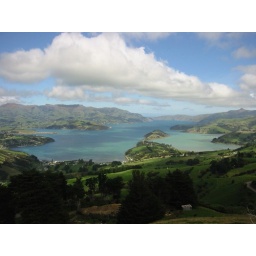
Akaroa harbour with a strong noreasterly wind blowing (approximately in the direction of the cloud street running down the harbour). (051014#007)